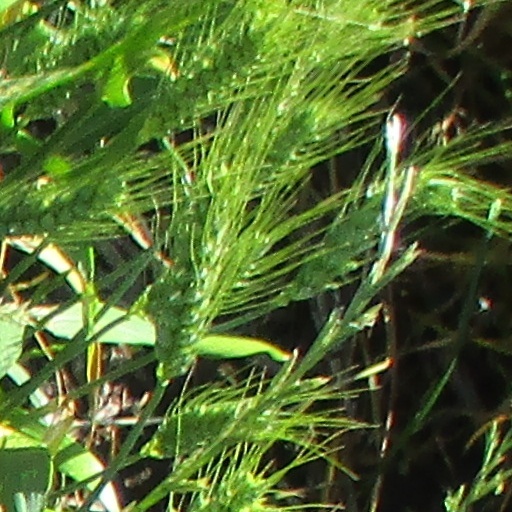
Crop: wheat